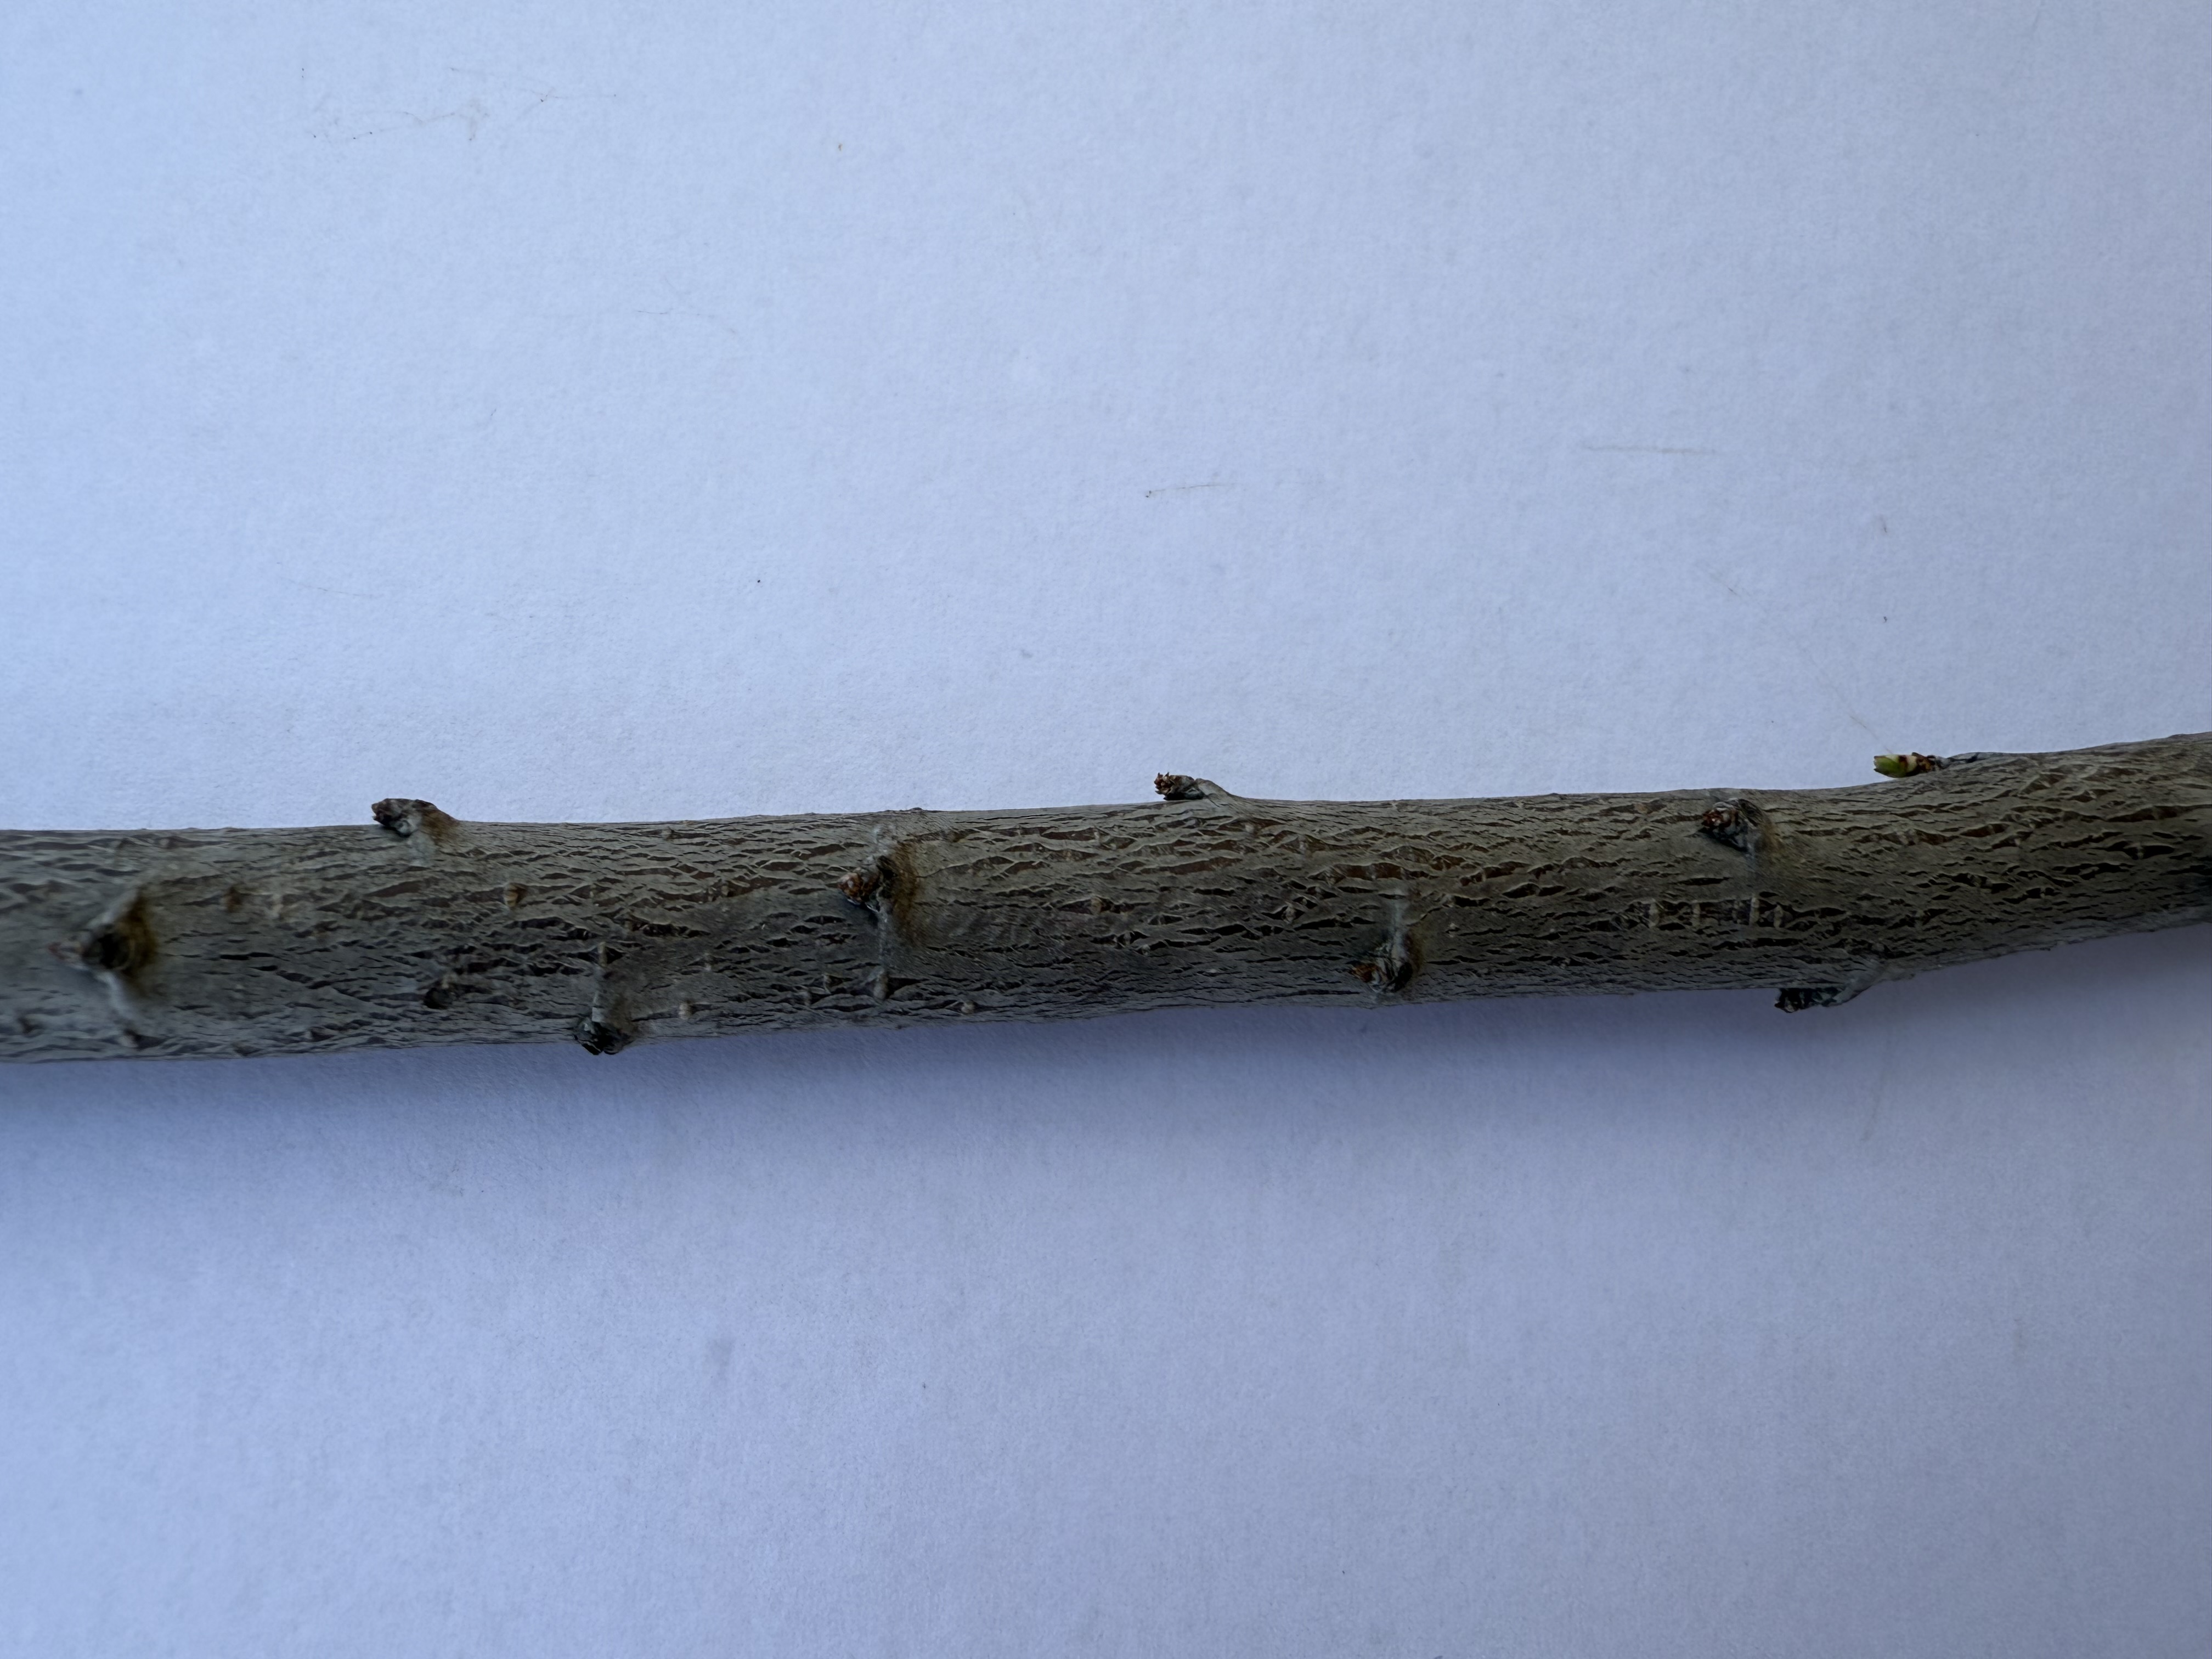
Variety: Papaz Plum